Yanaca

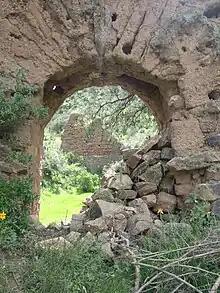
"Parancay Church: the first church constructed by the Spanish in the 16th century. Located near the town of Chacha-Callas, this church is made of stone and adobe."

In 1840, after the defeat of the Inca, Francisco Pizzaro ordered the "Repartimiento" of the indigenous people from the entire Incan Empire. Yanaca was colonized by the Spanish a few years later.